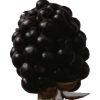
Label: blackberry